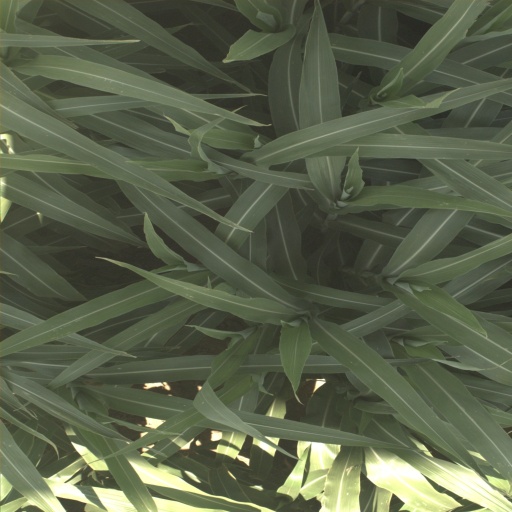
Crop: sorghum